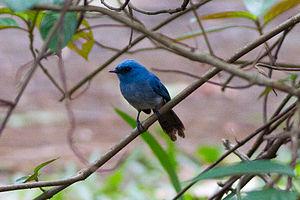
L'Elminie bleue ou Tchitrec bleu est une espèce d'oiseaux de la famille des Stenostiridae. L'espèce est endémique de l'Afrique.